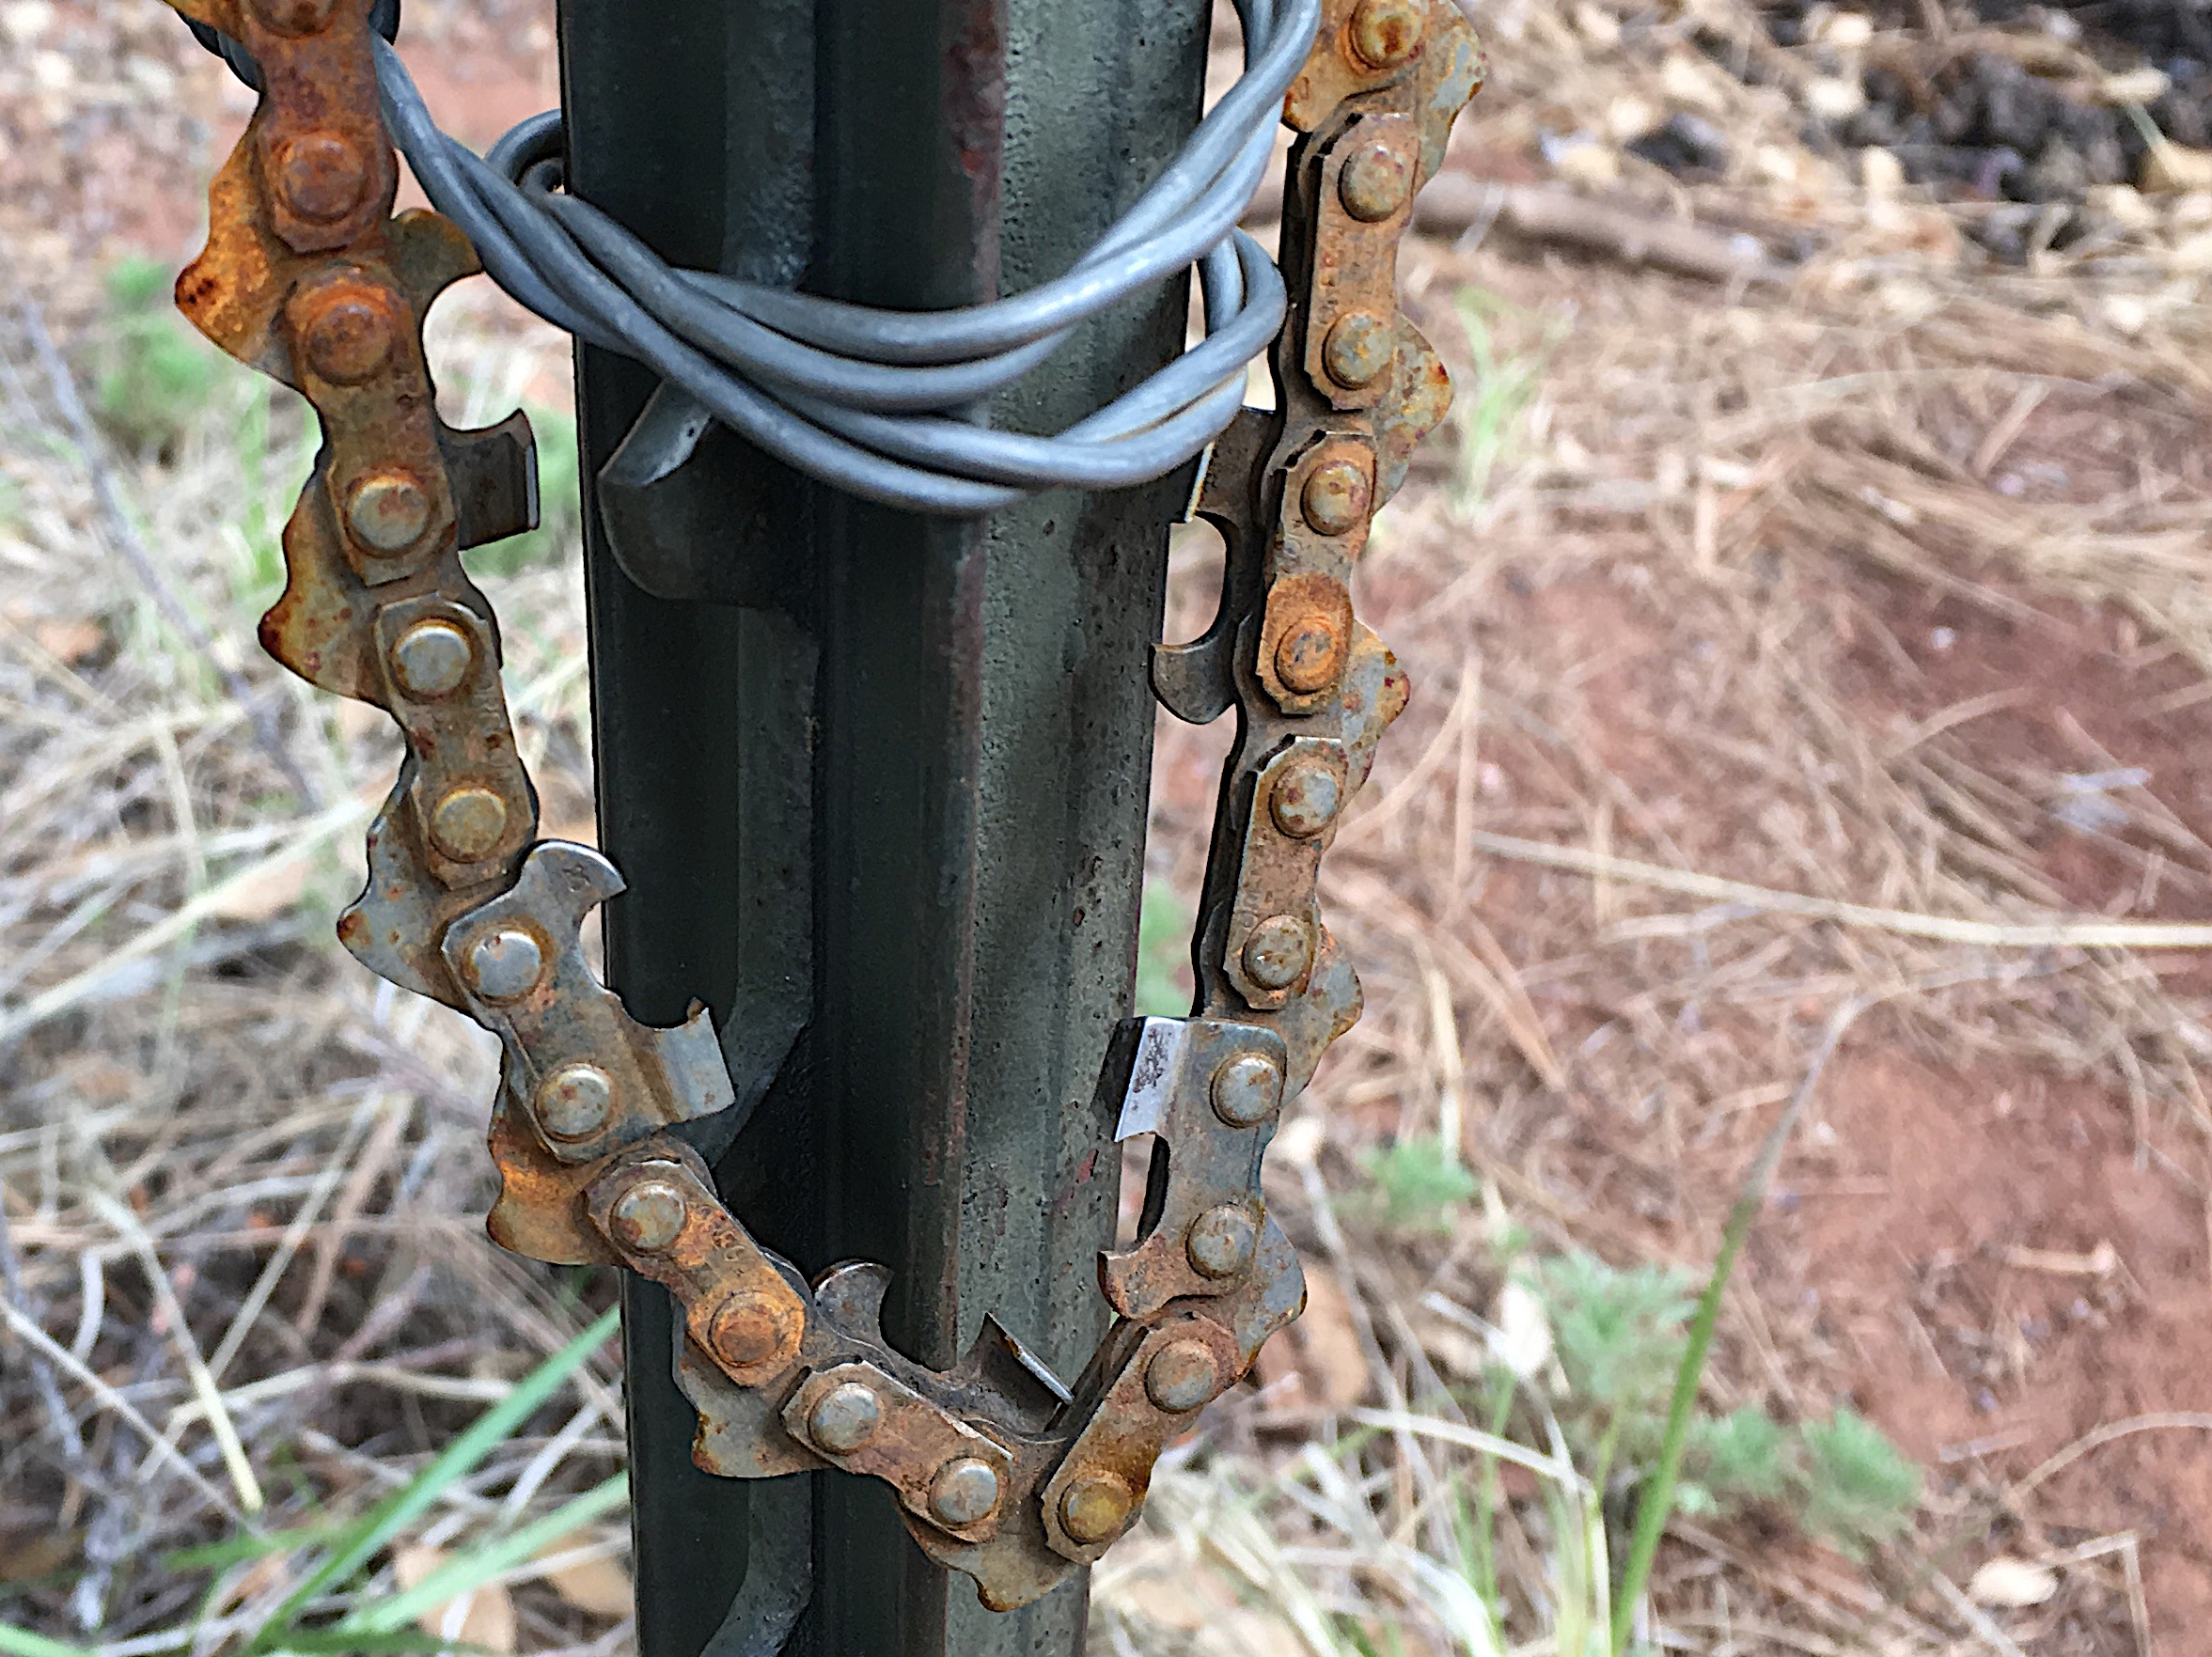
bicycle, vehicle